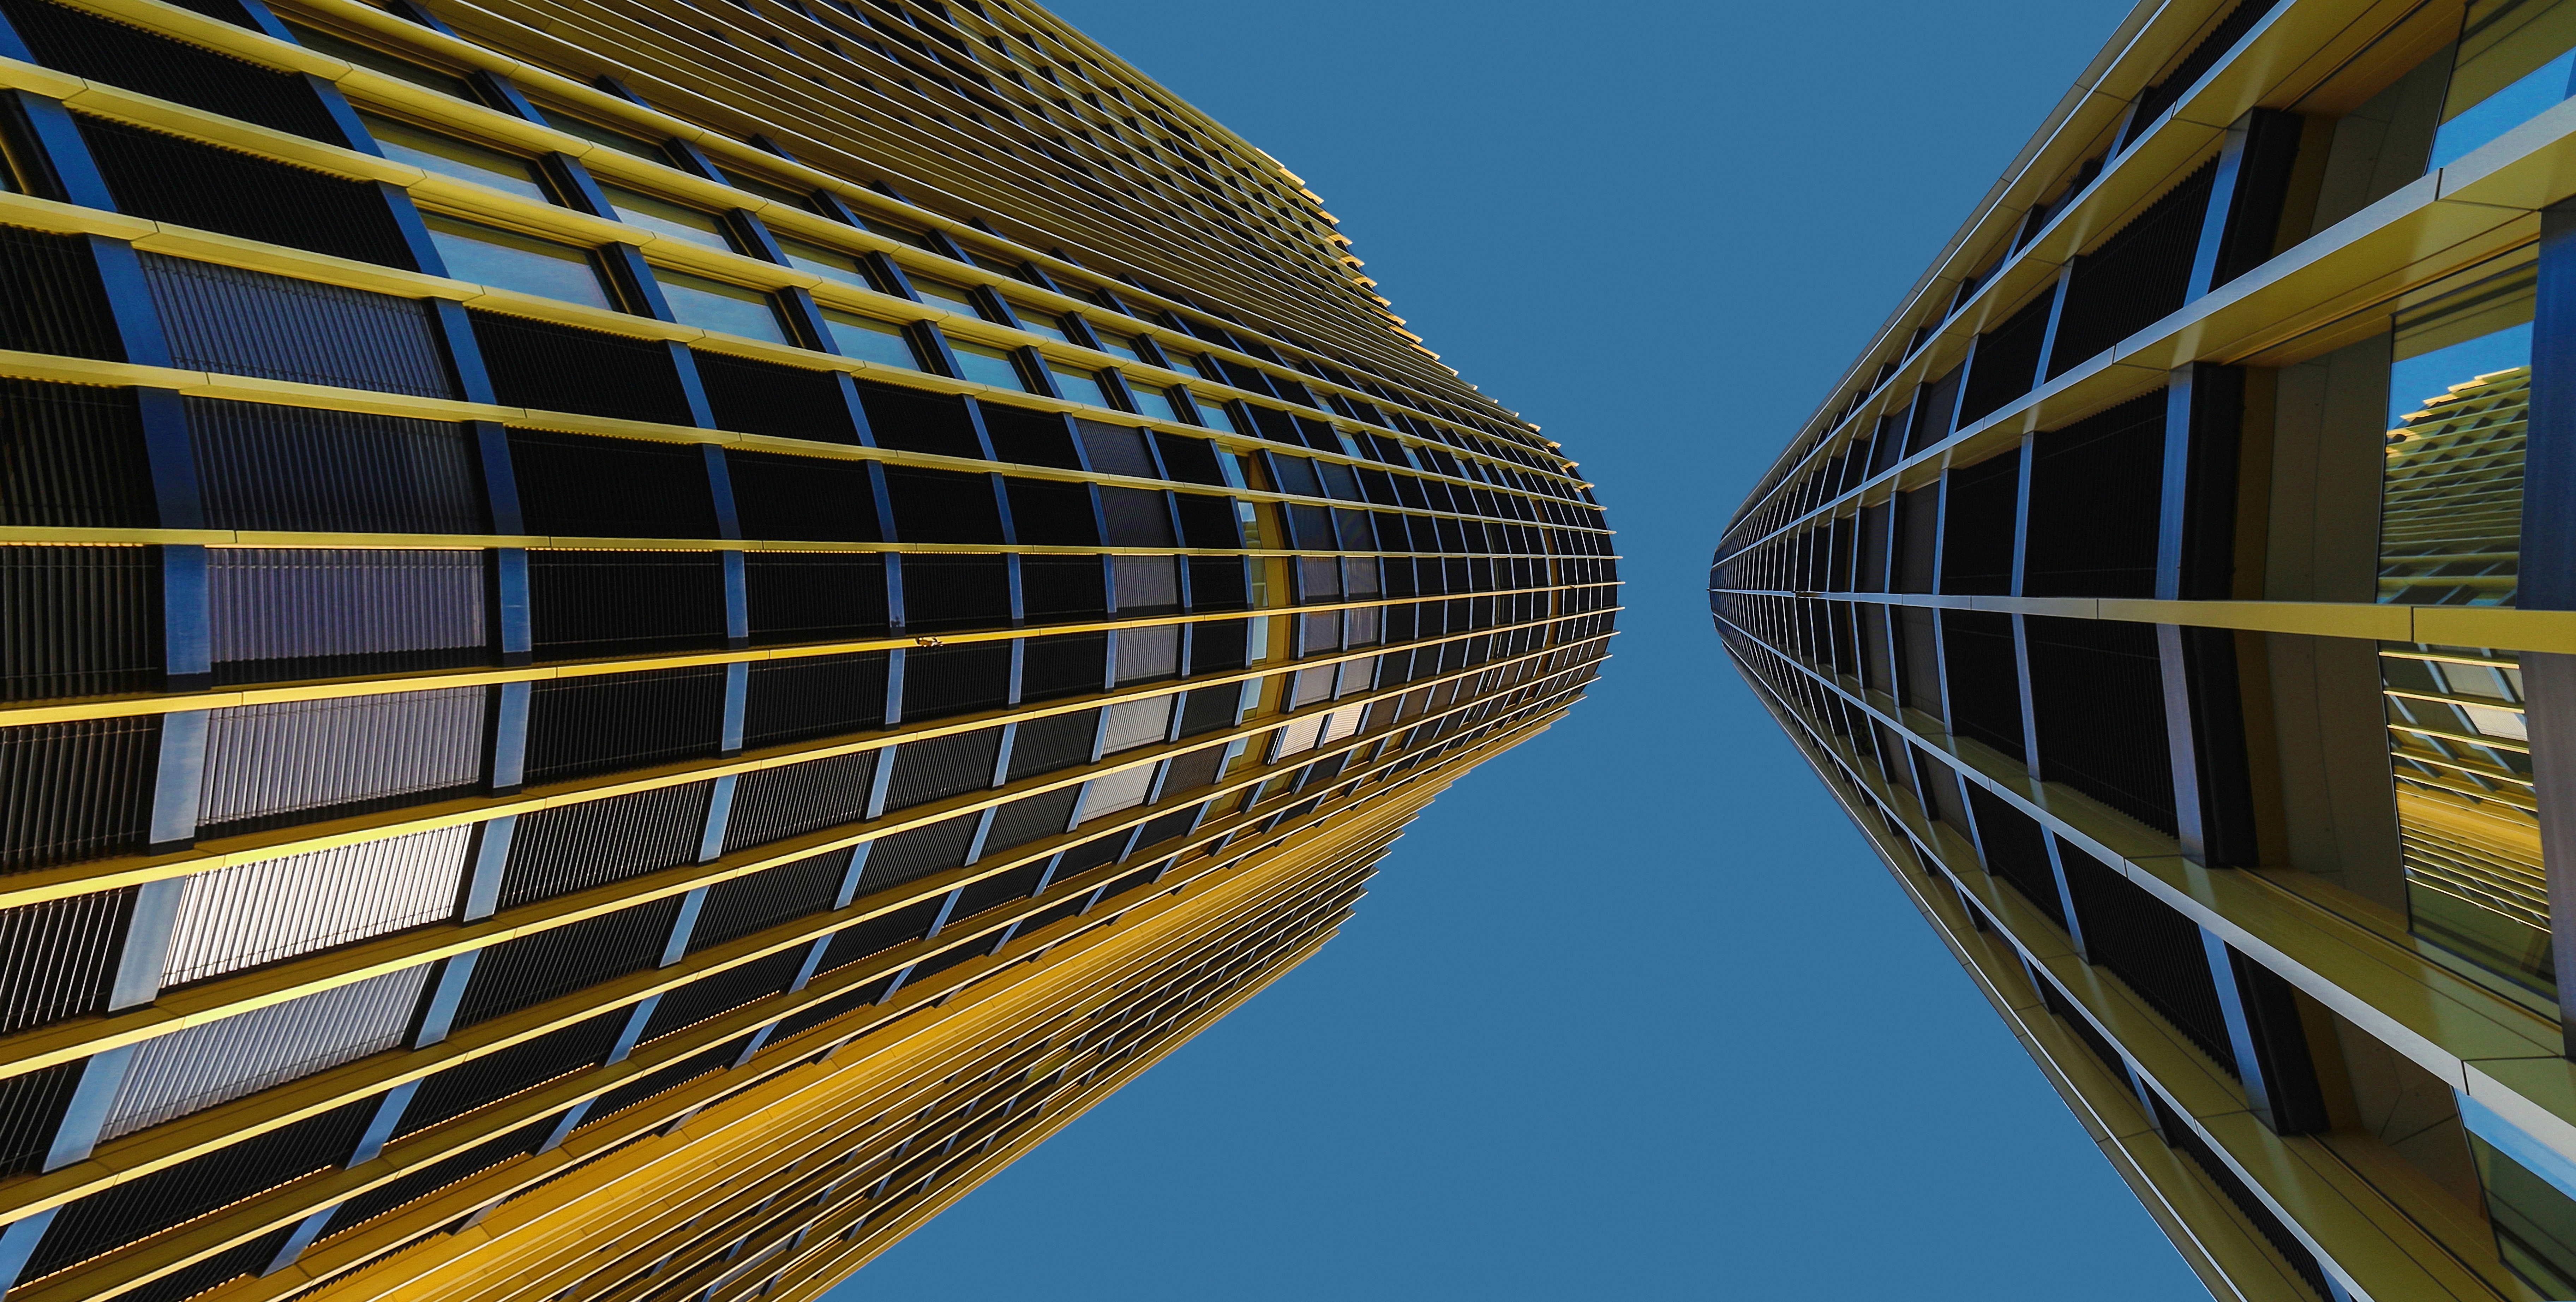
architecture, bridge, skyscraper, cityscape, transport, line, reflection, landmark, facade, public transport, symmetry, headquarters, urban area, window covering